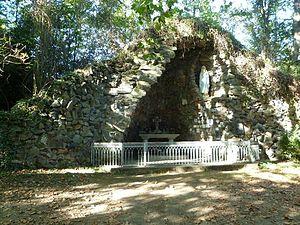
Réplique de Lourdes, Saint-Réverend
Après les apparitions de Lourdes, de très nombreuses répliques de la grotte de Lourdes sont réalisées, jusqu'en 1914. Ce n'est évidemment pas une date butoir. Après cette date, le nombre de copies de la grotte continue toujours d'évoluer. En 2015, un auteur a répertorié en France plus de 765 sites, et dans le reste du monde 321 copies de la grotte.
Saint-Révérend est une commune du Centre-Ouest de la France, située dans le département de la Vendée en région Pays de la Loire.